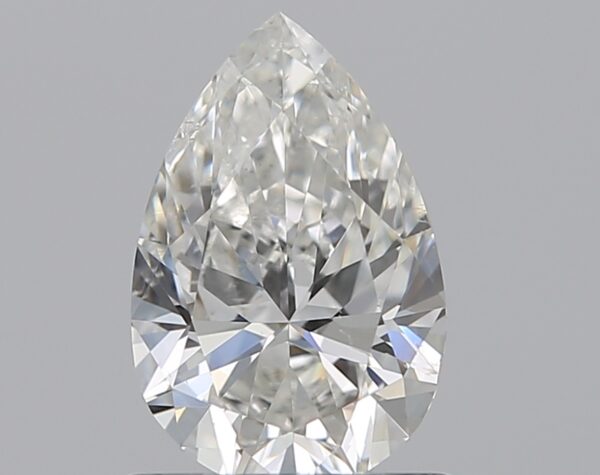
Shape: pear
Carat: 0.7
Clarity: SI1
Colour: G
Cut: EX
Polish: EX
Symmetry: VG
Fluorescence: N
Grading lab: GIA
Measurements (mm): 7.67 x 5.05 x 3.08